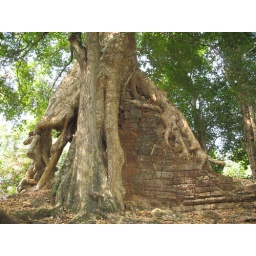
A tree struggling to gain hold over a wall near the Northwestern area in the Angkor Thom complex (near Baphuon).